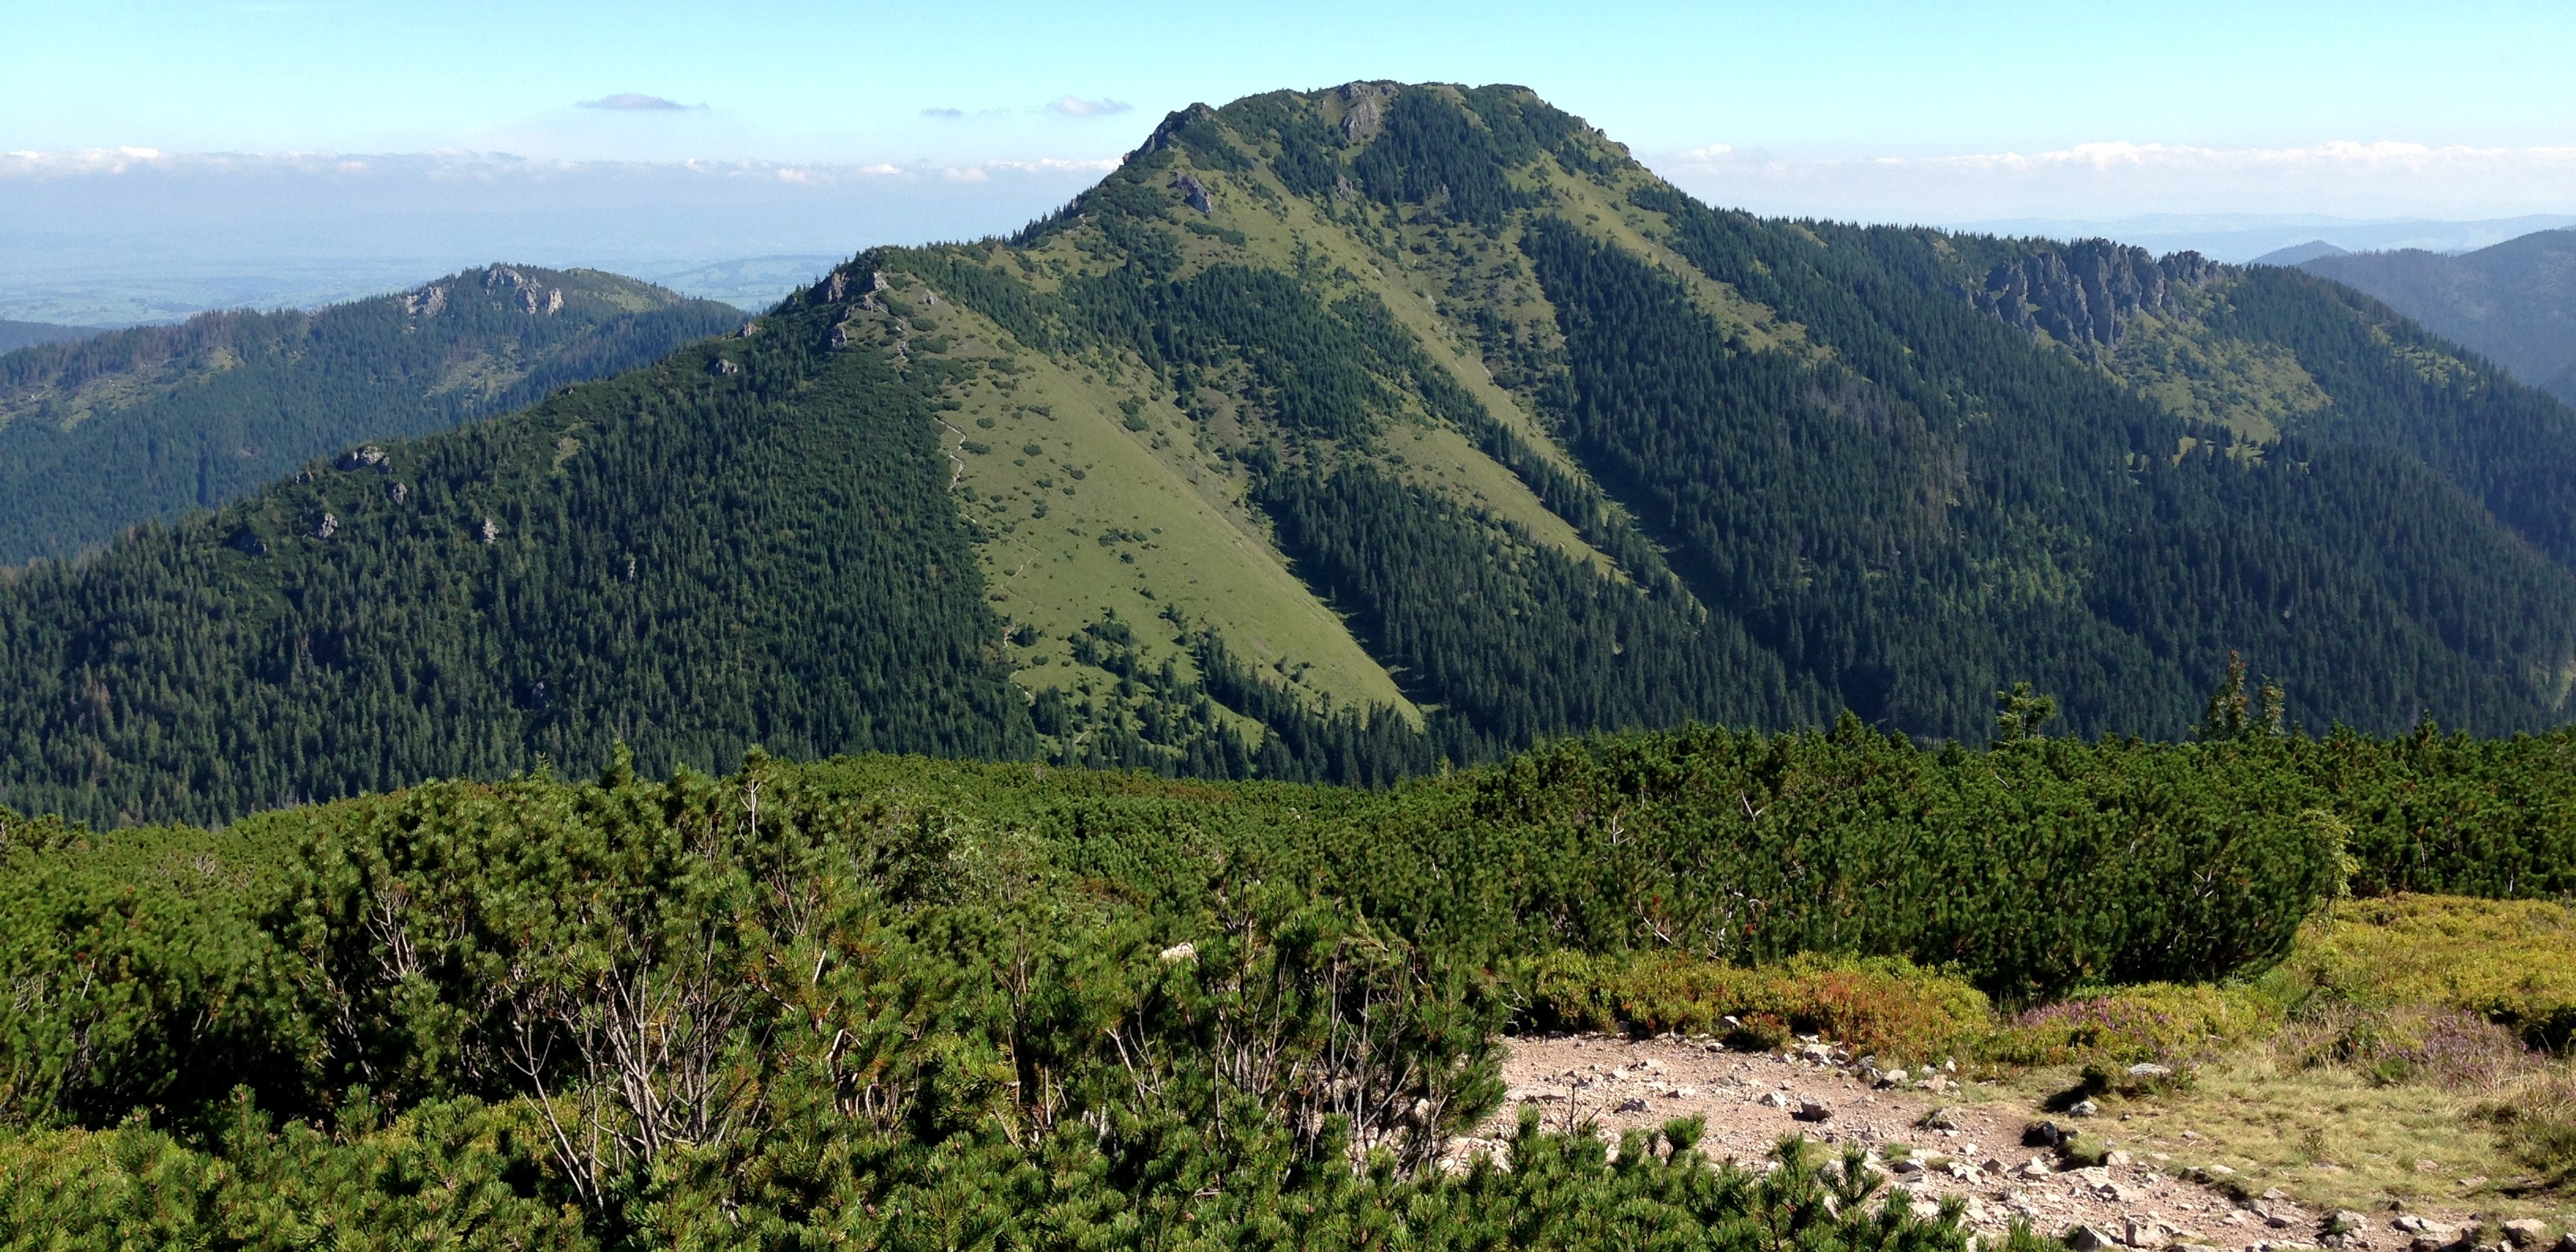
landscape, nature, forest, wilderness, walking, mountain, trail, meadow, hill, adventure, valley, mountain range, tourism, ridge, mountains, grassland, vegetation, poland, plateau, fell, habitat, the national park, ecosystem, landform, mountain pass, western tatras, hill station, geographical feature, mountainous landforms